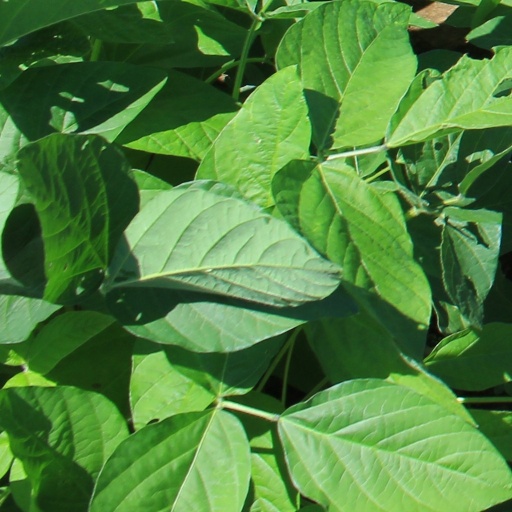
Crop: soybean